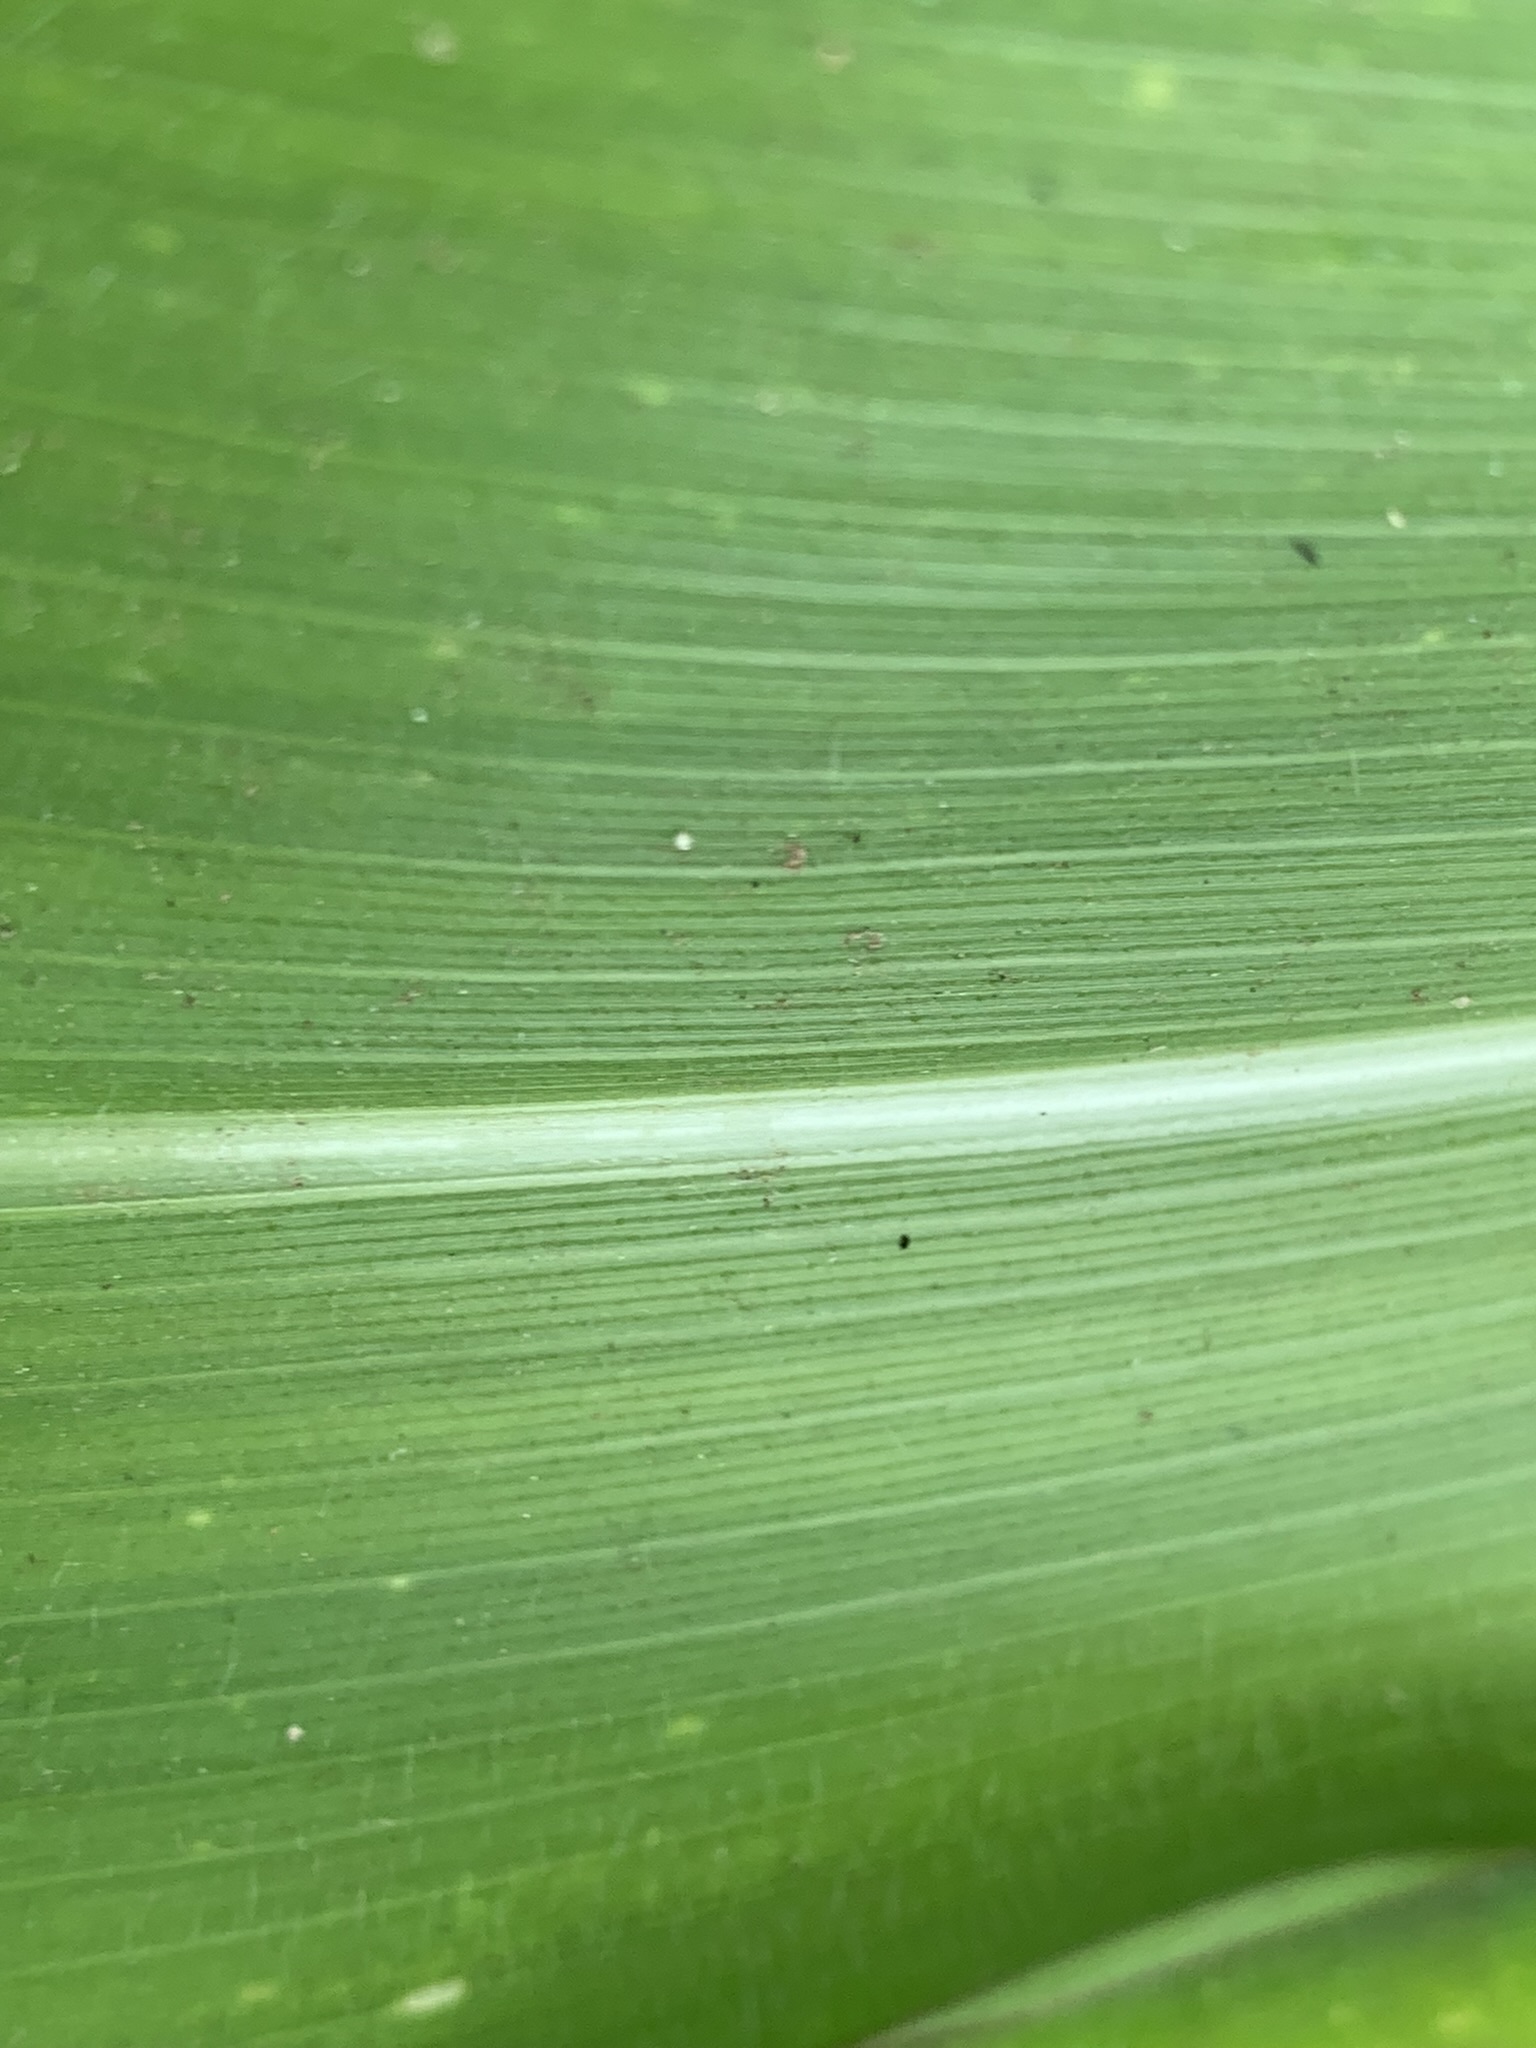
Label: Healthy